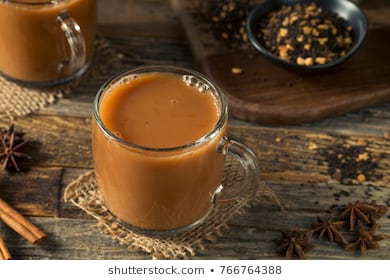
Dish: chai